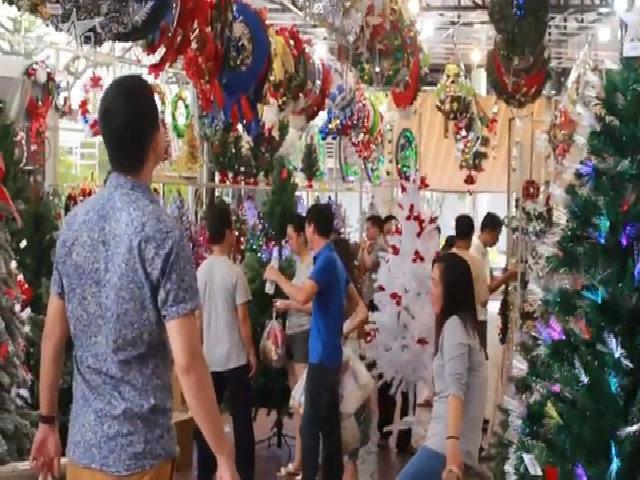
khu vực này bày trí các vật dụng đồ trang trí giáng sinh